SMS Hamburg

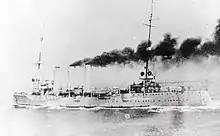
underway before World War I

In February 1908, embarked on a major training cruise into the Atlantic with the other ships of the Reconnaissance Unit. The vessels steamed as far as Spain, where they visited Vigo. The ship once again escorted from 6 March to 19 May. During this period, the two ships—along with the dispatch boat —cruised to the Mediterranean Sea. They stopped in Venice, Italy, and the Greek island of Corfu before departing on 5 May to return to Germany. She then returned to fleet duties, which included a major training exercise in the North Sea and a cruise by the entire High Seas Fleet. was scheduled to be decommissioned during the winter of 1908–1909, as soon as the new cruiser was ready to take her place. But the turbine-powered cruiser proved to have trouble completing her initial testing, which forced to remain in service for another year. Another cruise to Spain took place in February 1909, during which time again stopped in Vigo from 17 to 23 February.